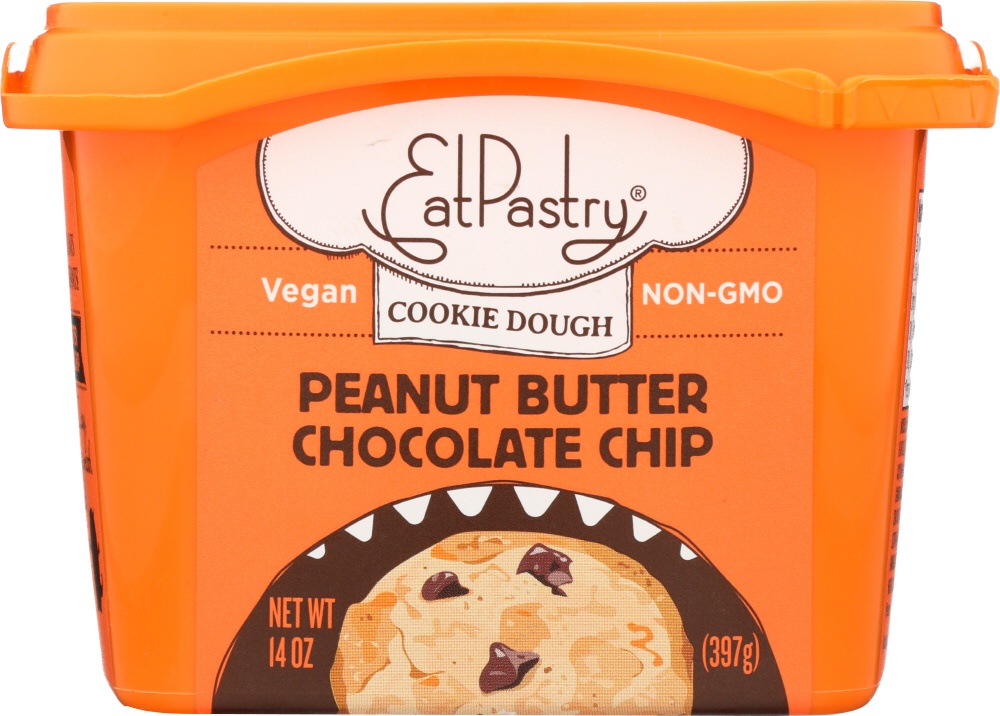
EATPASTRY: Cookie Dough Peanut Butter Chocolate Chip, 14 oz
What can I say, I'm crazy smooth. So smooth I’ll have you licking the spoon.Our creamy peanut butter cookie dough has just the right amount of nuttiness to make you commit to dressing up as a peanut for Halloween.
Brand: EATPASTRY
Category: Food, Beverages & Tobacco > Food Items > Cooking & Baking Ingredients > Dough > Cookie & Brownie Dough